Television

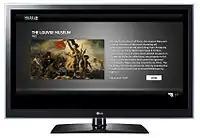
A smart TV

The basic idea of using three monochrome images to produce a color image had been experimented with almost as soon as black-and-white televisions had first been built. Although he gave no practical details, among the earliest published proposals for television was one by Maurice Le Blanc in 1880 for a color system, including the first mentions in television literature of line and frame scanning. Polish inventor Jan Szczepanik patented a color television system in 1897, using a selenium photoelectric cell at the transmitter and an electromagnet controlling an oscillating mirror and a moving prism at the receiver. But his system contained no means of analyzing the spectrum of colors at the transmitting end and could not have worked as he described it. Another inventor, Hovannes Adamian, also experimented with color television as early as 1907. The first color television project is claimed by him, and was patented in Germany on 31 March 1908, patent No. 197183, then in Britain, on 1 April 1908, patent No. 7219, in France (patent No. 390326) and in Russia in 1910 (patent No. 17912).